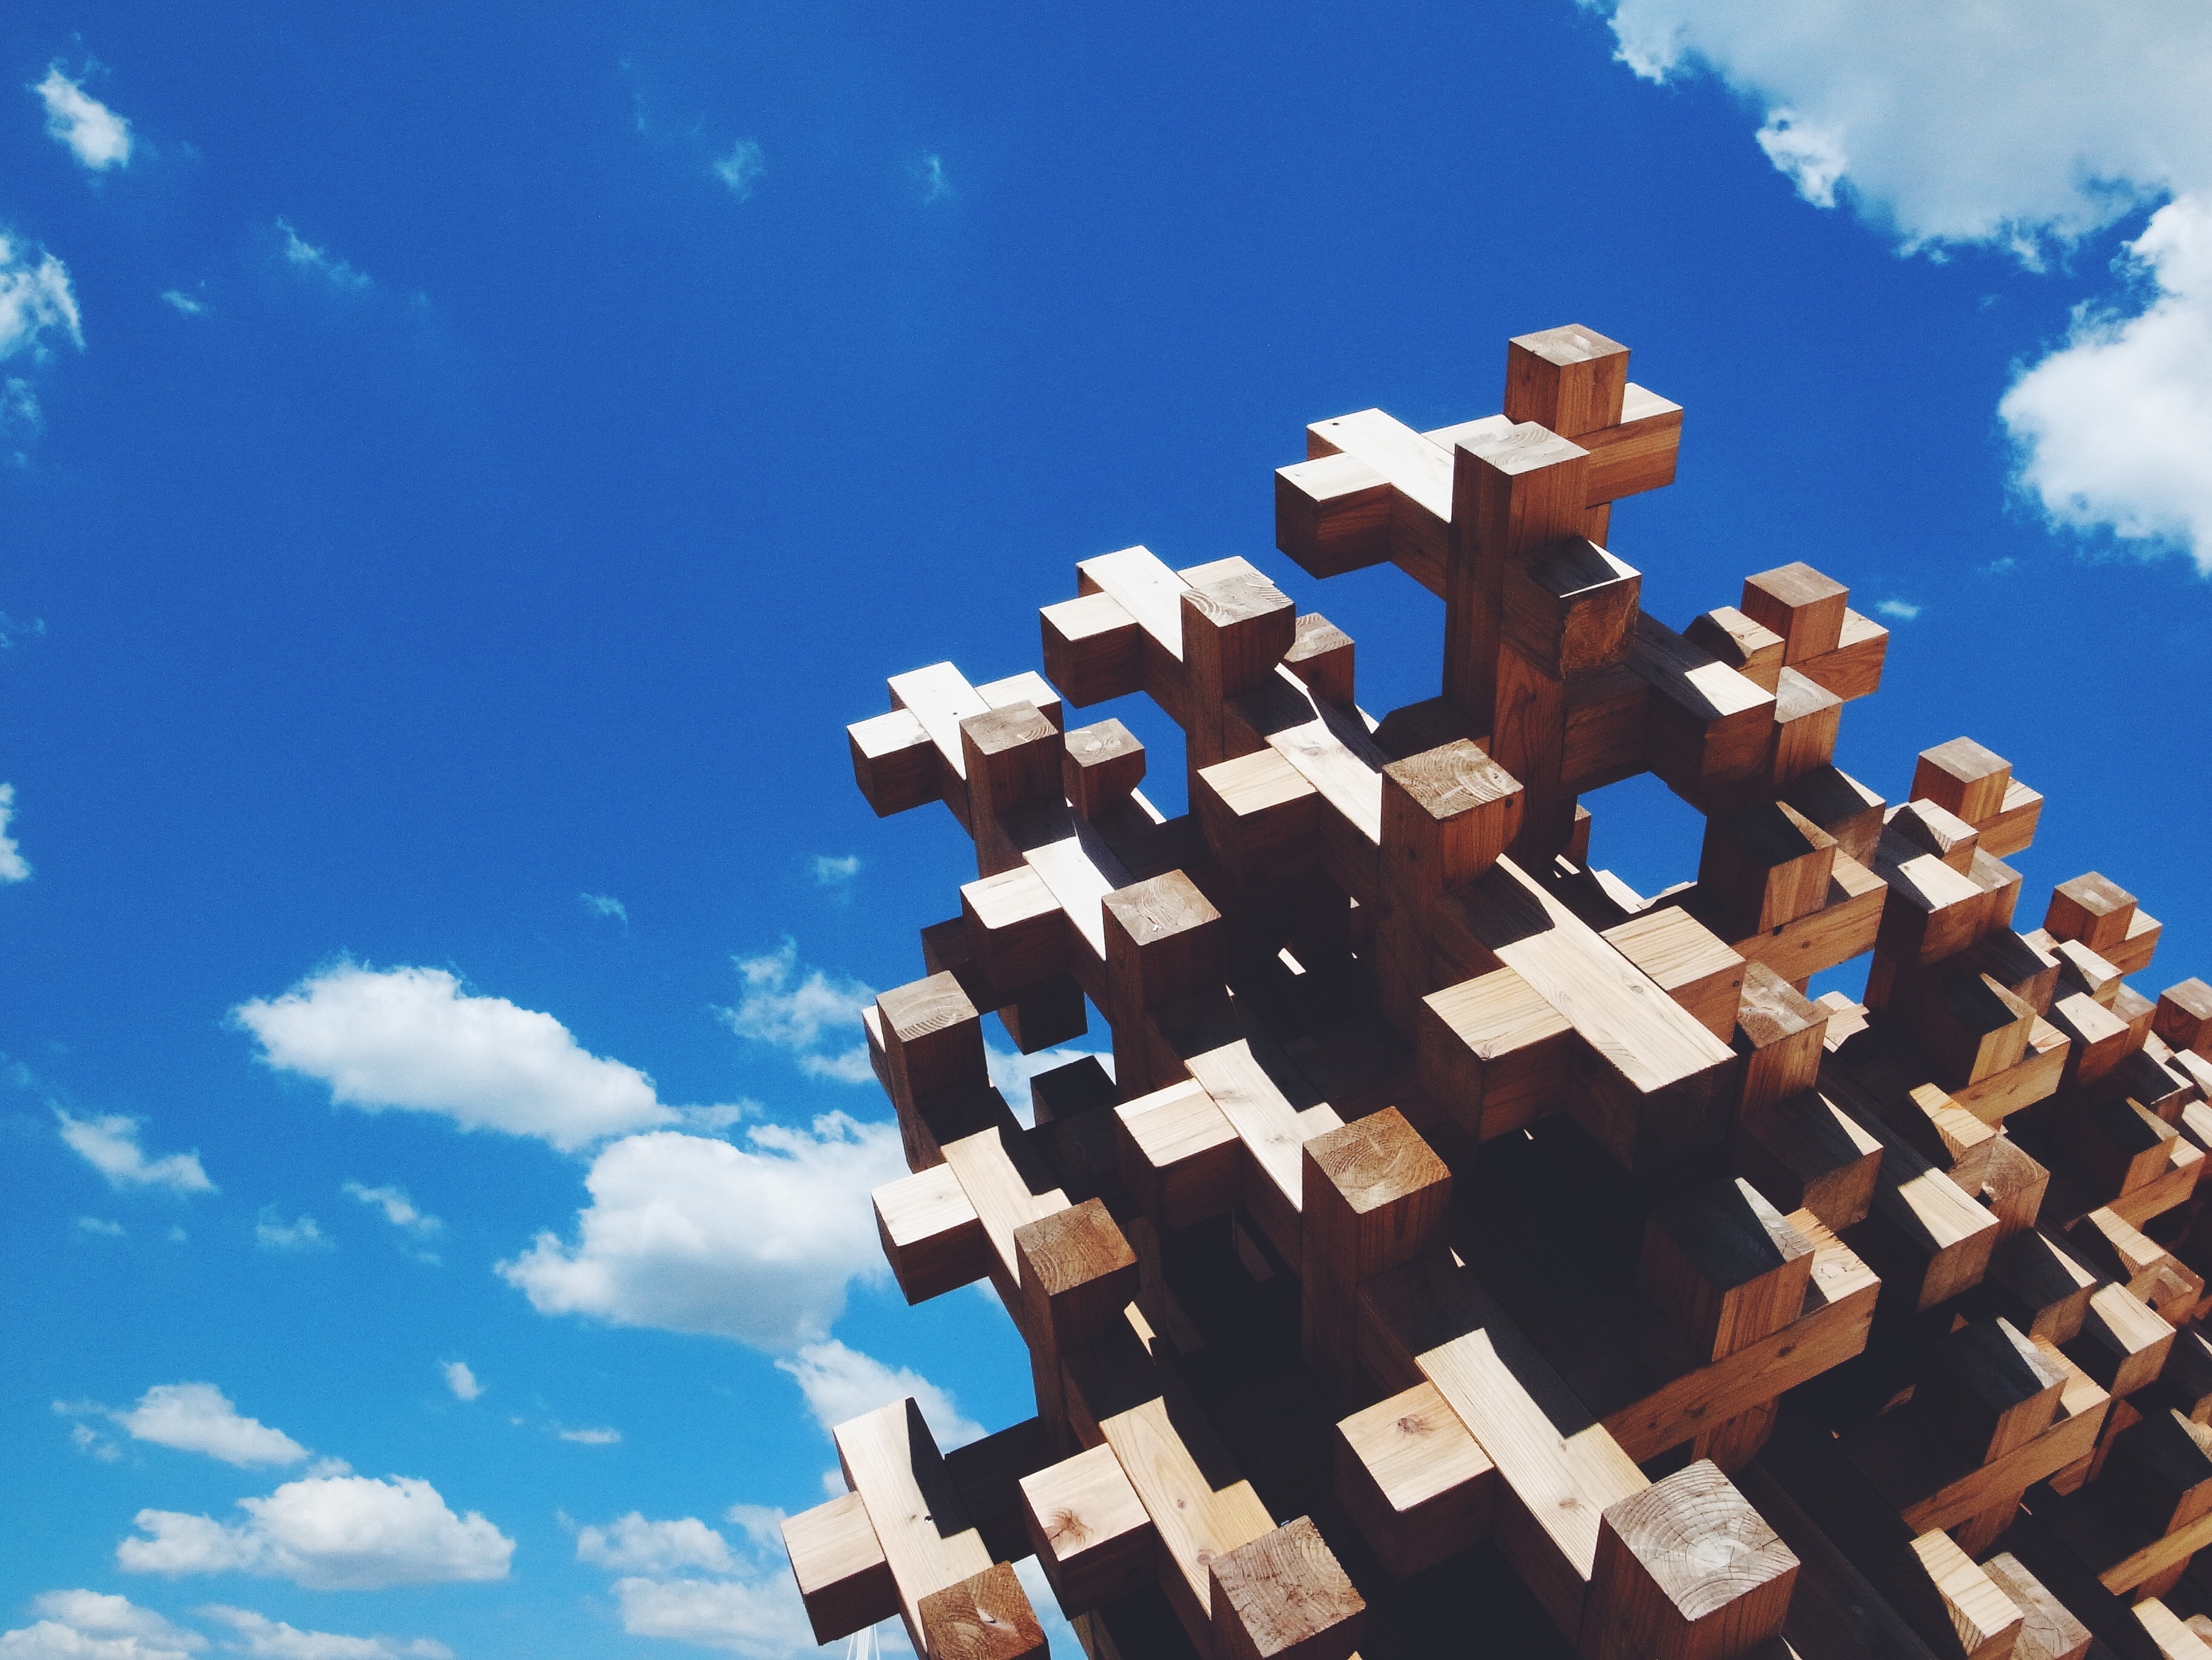
sky, toy, ecosystem, screenshot, biome, atmosphere of earth